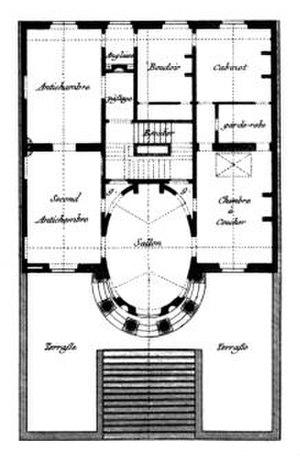
L’architecture d’intérieur procède des arts décoratifs. Celui-ci conçoit l'architecture à l'échelle intime de la vie quotidienne et l’inscrit dans les comportements domestiques, professionnels, culturels des Hommes.